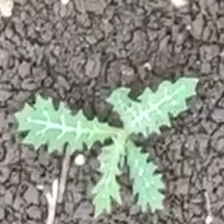
Weed species: Bilayat_(Mexicana_Argemone)